Rollerball pen

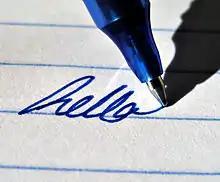
A gel-based rollerball pen

Roller ball pens or roll pens are pens which use ball-point writing mechanisms with water-based liquid or gelled ink, as opposed to the oil-based viscous inks found in ballpoint pens. These less viscous inks, which tend to saturate more deeply and more widely into paper than other types of ink, give roller ball pens their distinctive writing qualities. The writing point is a tiny ball, usually 0.5 or 0.7 mm in diameter, that transfers the ink from the reservoir onto the paper as the pen moves.